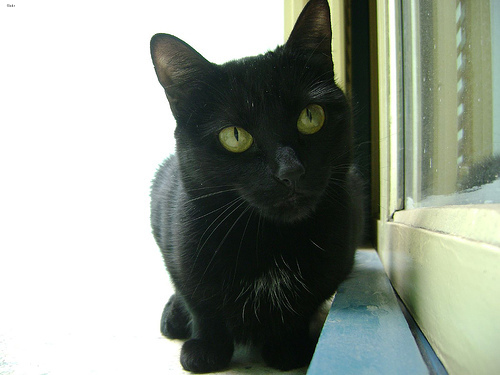
Breed: bombay